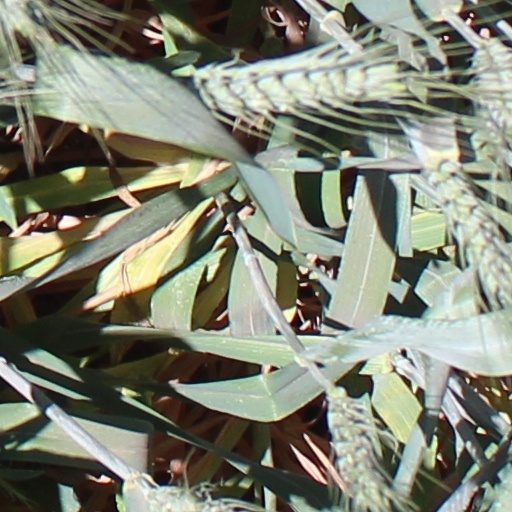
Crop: wheat